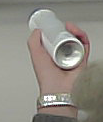
Product: dove_spray